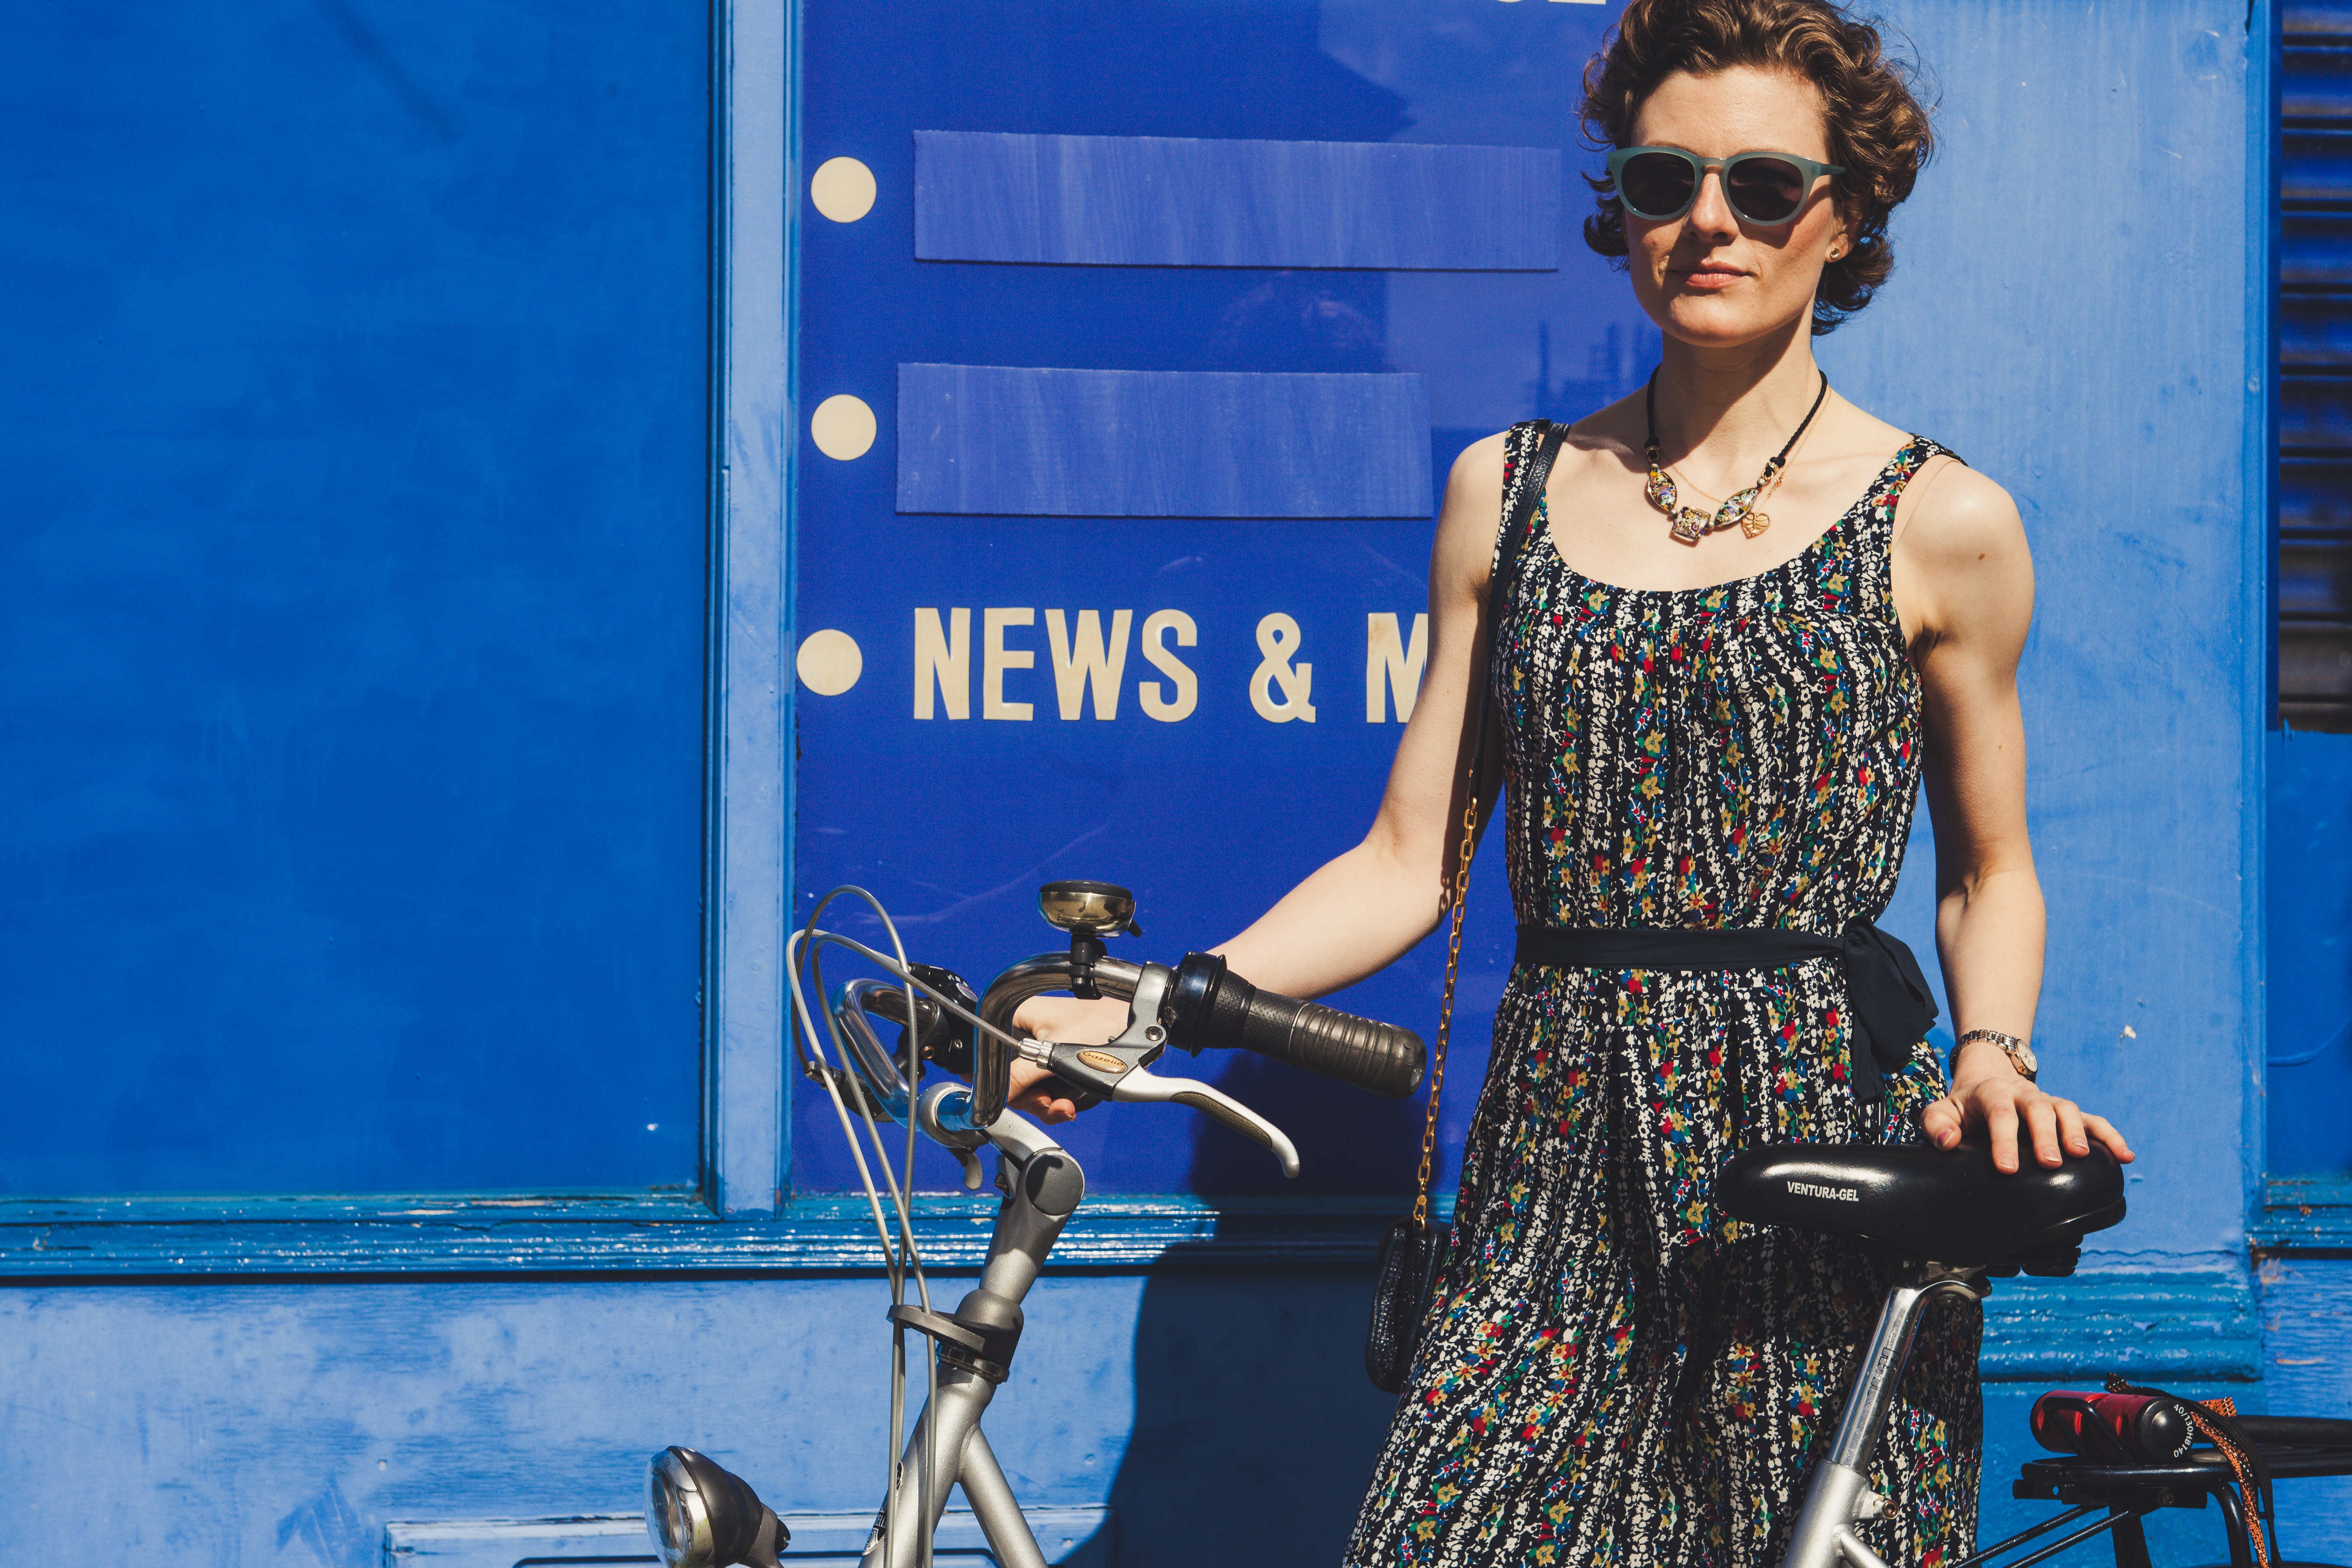
person, woman, bike, spring, sunglass, fashion, blue, dress